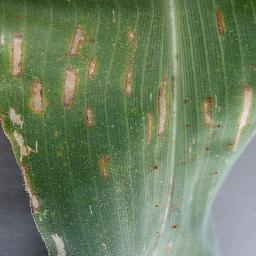
Label: Corn___Cercospora_leaf_spot Gray_leaf_spot